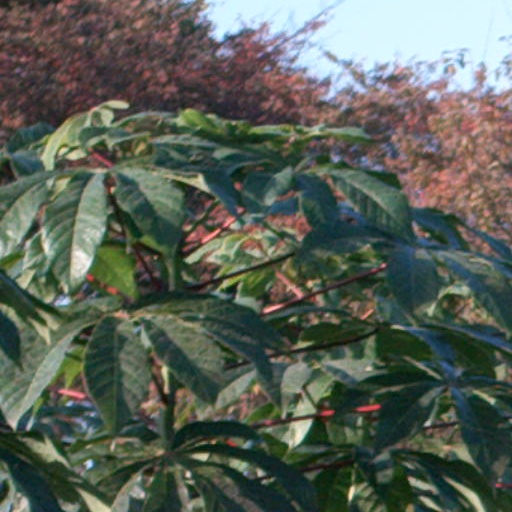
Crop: cassava